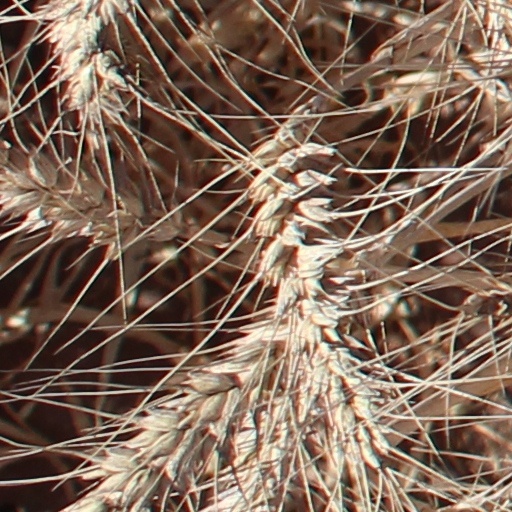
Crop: wheat